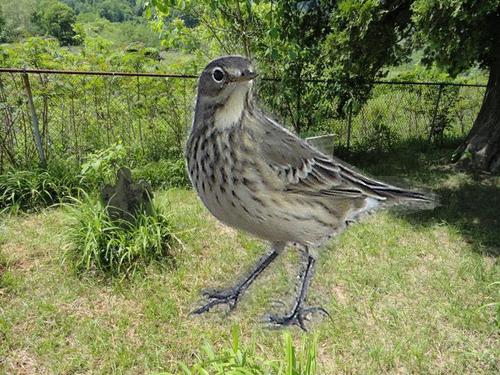
Bird species: American_Pipit
Bird type: landbird
Background: land